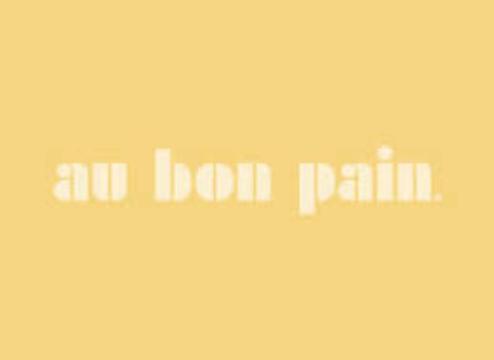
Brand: Au Bon Pain
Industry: Food